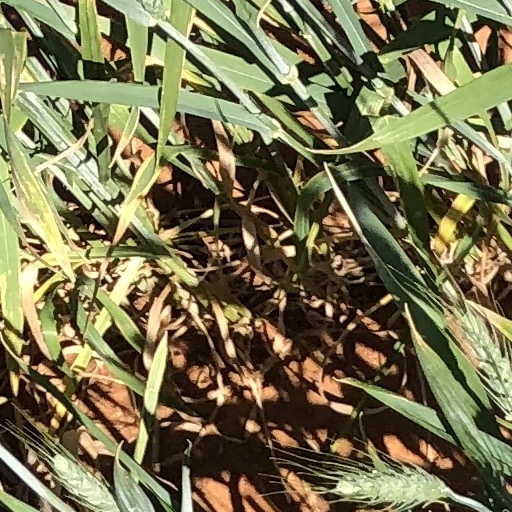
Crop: wheat